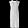
Label: Dress